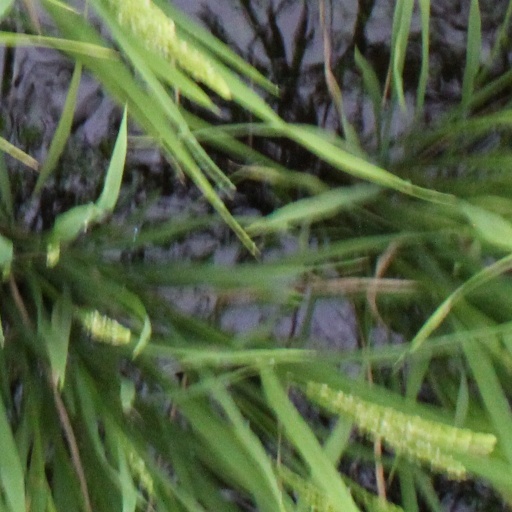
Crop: rice